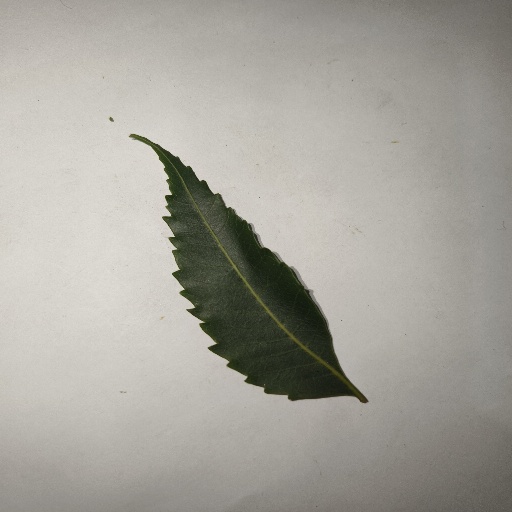
Species: Neem
Leaf condition: Healthy Leaf